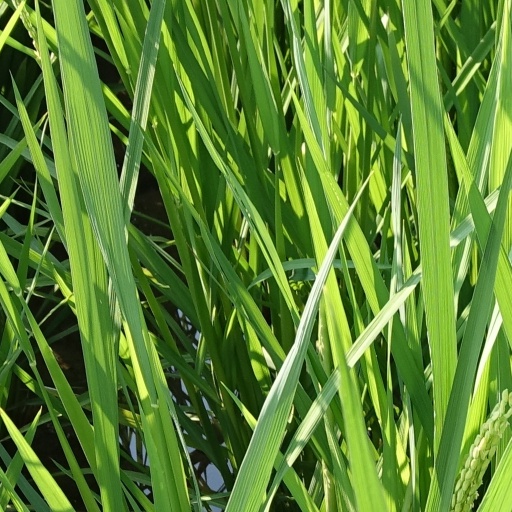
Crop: rice